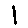
Label: 1